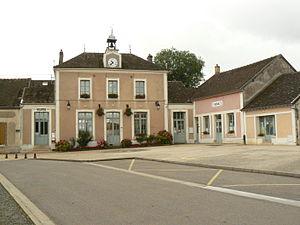
Savins est une commune française située dans le département de Seine-et-Marne, en région Île-de-France.